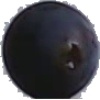
Label: blue_grape